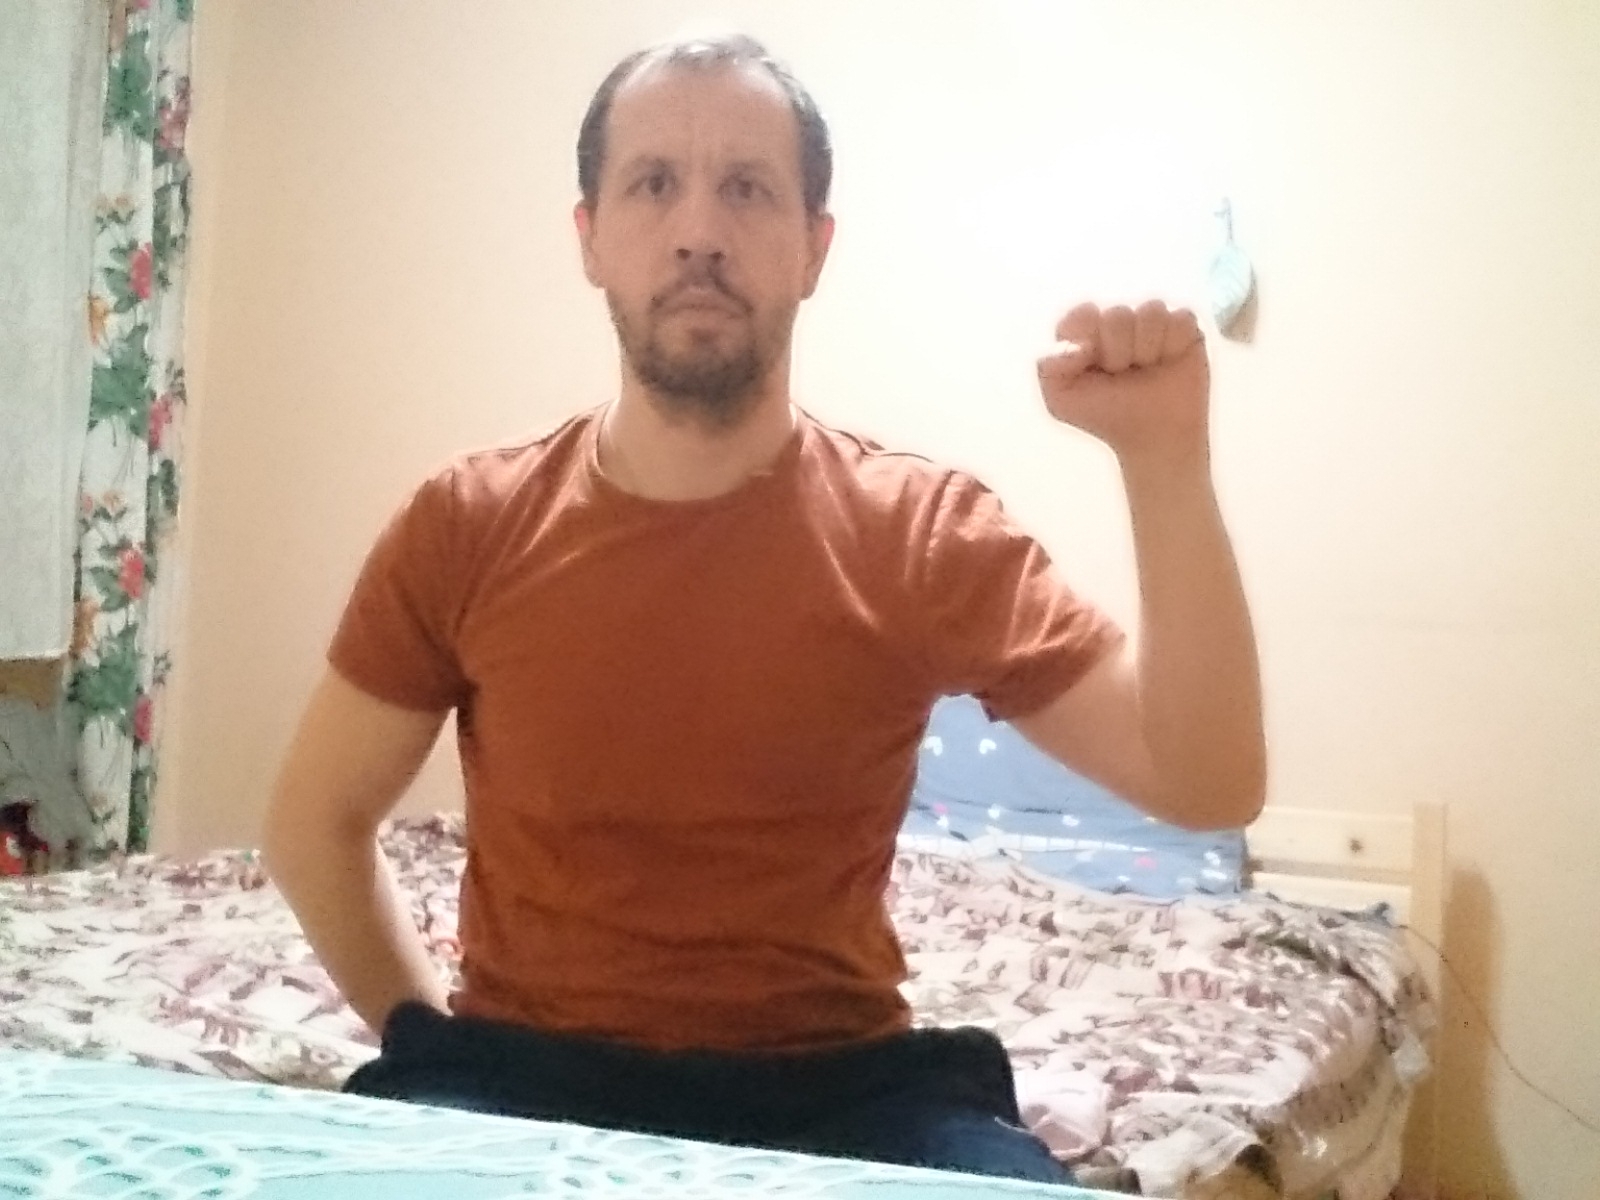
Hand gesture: fist